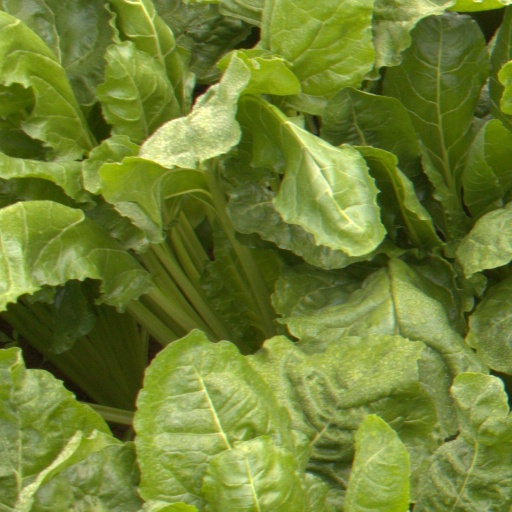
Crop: sugar beet